Lisa's Sax

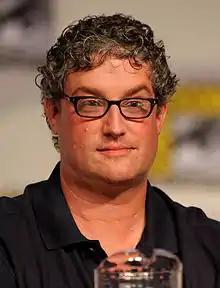
This was the first episode for which Al Jean was credited as having written by himself.

"Lisa's Sax" is the first episode of the show that Al Jean was credited as having been written by himself. Before this episode, all of his writing credits had been shared with Mike Reiss. The episode was written with a small staff that consisted of Jean, Reiss and David Stern, among others. According to Reiss, the final episode contained 80–90% of Jean's original script. It is the sixth flashback episode done by the show. "The Way We Was" was the first flashback episode and in it, Homer graduated from high school in 1974 and that made it difficult to have a realistic timeframe as this episode is set in 1990. Jean conceived the idea for the "All in the Family" style opening while waiting to get tickets to the O.J. Simpson murder trial. The episode was originally very short, so the montage of Lisa playing the sax at the end was added to pad it out, and the full intro is used.